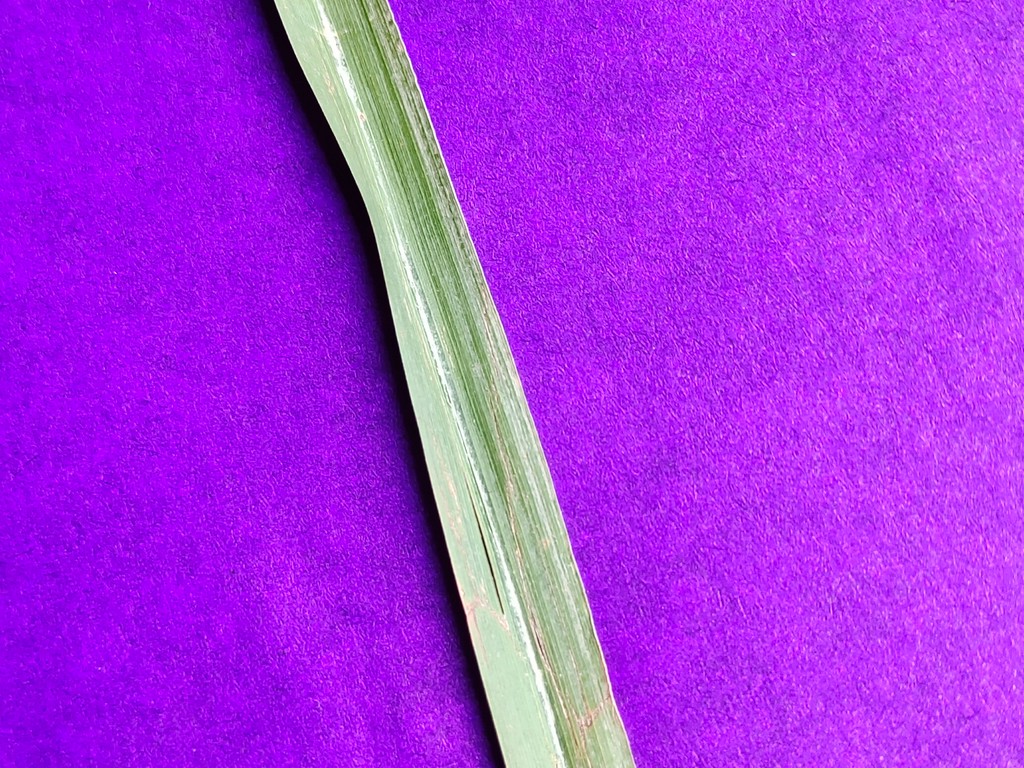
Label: Unhealthy